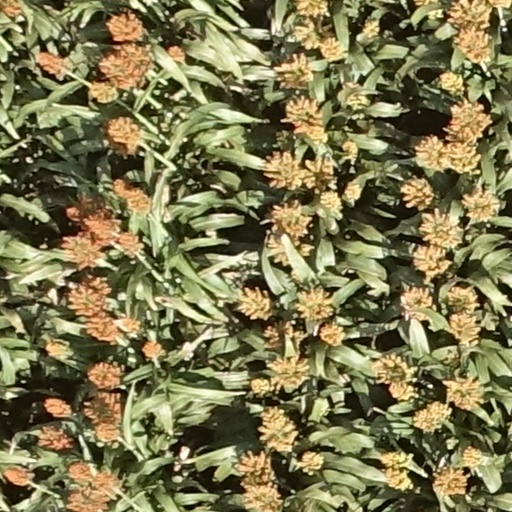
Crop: sorghum